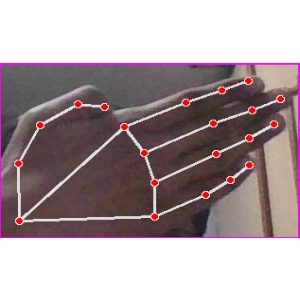
अक्षर: घ